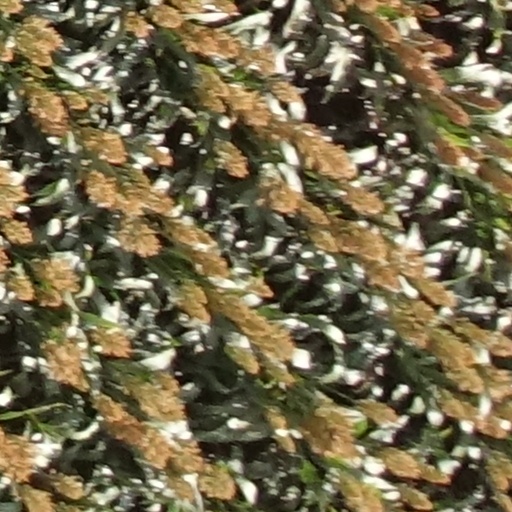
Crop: sorghum